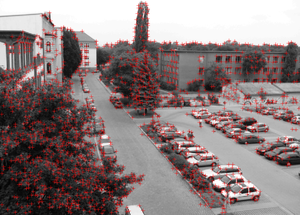
Image de gauche avec les points marquants
La géométrie épipolaire est un modèle mathématique de géométrie, qui décrit les relations géométriques de différentes photos du même objet, prises de différents points d'observation. Elle permet de décrire les dépendances entre les pixels en correspondance – c'est-à-dire ceux formés par un seul point de l’objet observé sur chacune des images. Bien que les bases en aient été posées dès 1883 par Guido Hauck, et explorées en 1908 par Horst von Sanden, la géométrie épipolaire n'a pris quelque importance qu'avec l'exploitation des images numériques, avant tout dans le domaine de la vision artificielle.